Gulf Medical University

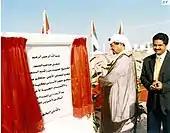
Sheikh "Humaid bin Rashid Al Nuaimi" lays the foundation stone for Gulf Medical University, along with Dr. Thumbay Moideen.

Gulf Medical University (GMU) is located in the emirate of Ajman, on the western coast of the UAE.